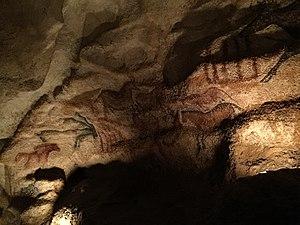
Intérieur de la grotte de Lascaux. Peinture rupestre représentant un groupe de bouquetins et de chevaux.
L’écriture est un moyen de communication qui représente le langage à travers l'inscription de signes sur des supports variés. C'est une forme de technologie qui s'appuie sur les mêmes structures que la parole, comme le vocabulaire, la grammaire et la sémantique, mais avec des contraintes additionnelles liées au système de graphies propres à chaque culture. C'est d'une certaine façon « l'intégration de la langue des hommes au visible ».